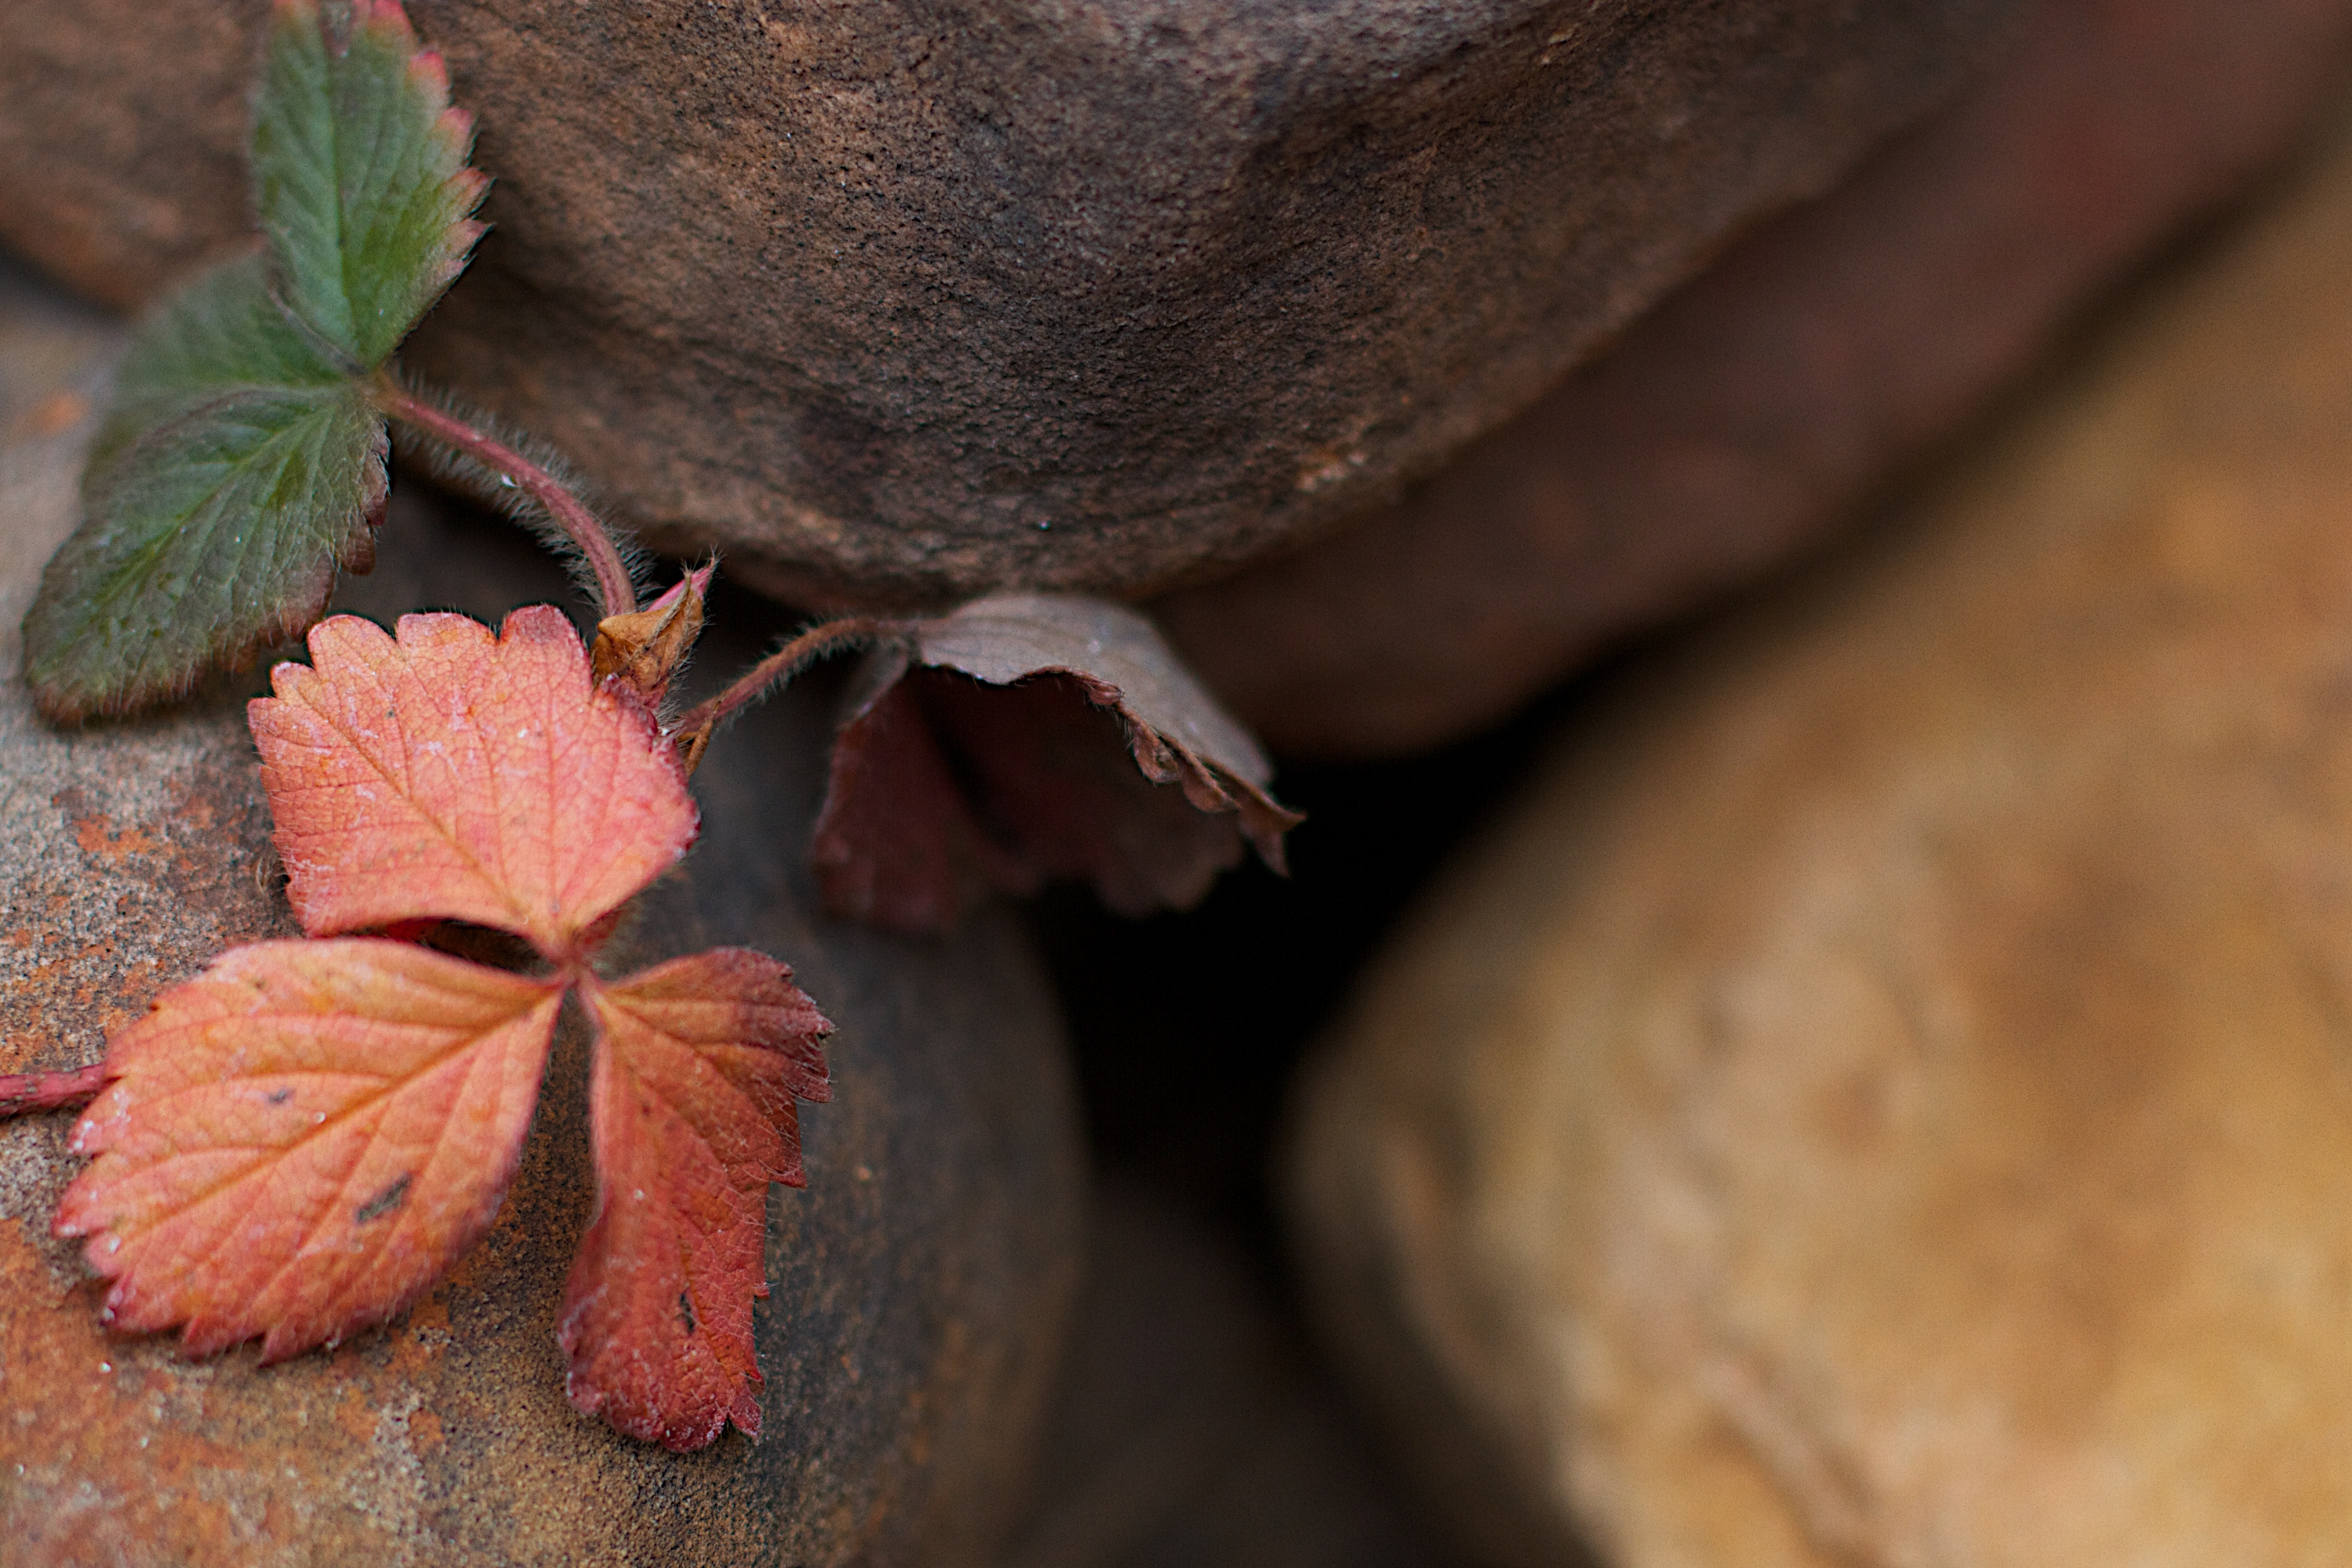
tree, branch, plant, wood, leaf, flower, produce, autumn, flora, season, close up, macro photography